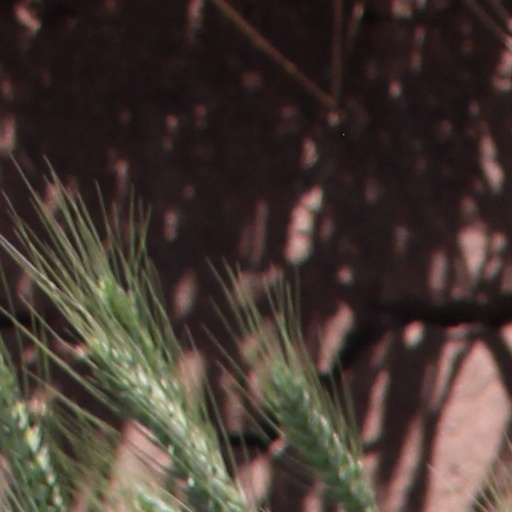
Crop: wheat